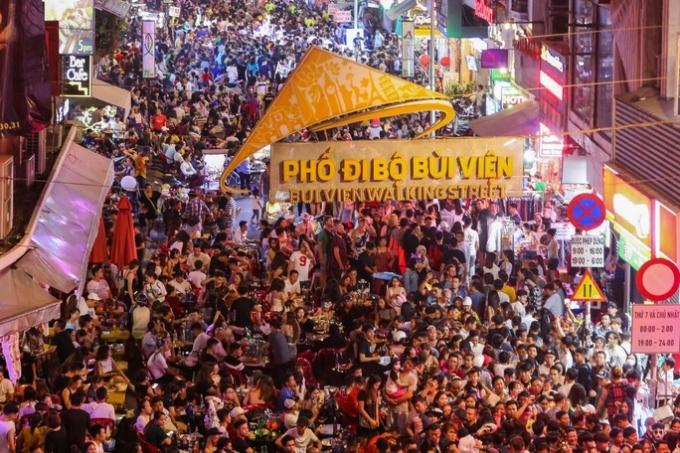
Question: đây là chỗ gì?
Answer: đây là phố đi bộ bùi viện